NAMM Oral History Program

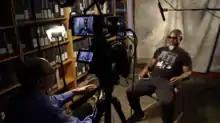
A NAMM Oral History Interview with Karl Denson

The NAMM Oral History Program is an oral history project and archive of recordings of interviews with people from all aspects of the music products industry, including music instrument retailers, musical instrument and product creators, suppliers and sales representatives, music educators and advocates, publishers, live sound and recording pioneers, innovators, founders, and musicians.